Safe standing

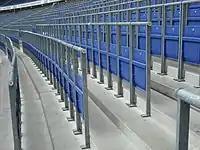
A "safe standing" area, using rail seats, at the HDI Arena in Hanover, Germany.

Safe standing is a measure of design in stadia to ensure that spectators are able to stand safely during events. It is important in the context of association football in the United Kingdom, where a series of fatal incidents led to legislation requiring major clubs to develop all-seater stadiums during the 1990s. Since then, fan groups have campaigned against the ban on standing accommodation, arguing that new design options would allow designated standing areas to be built in compliance with all safety laws and guidelines. As these options are outlawed in England and Wales, safe standing in practice originated in continental Europe, primarily Germany. This occurred because although UEFA and FIFA required all-seater stadiums for international competition, it was not mandatory for domestic matches.